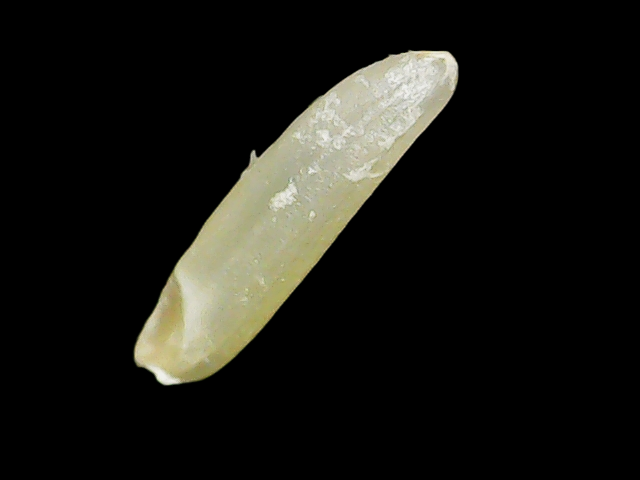
Rice variety: Binadhan25